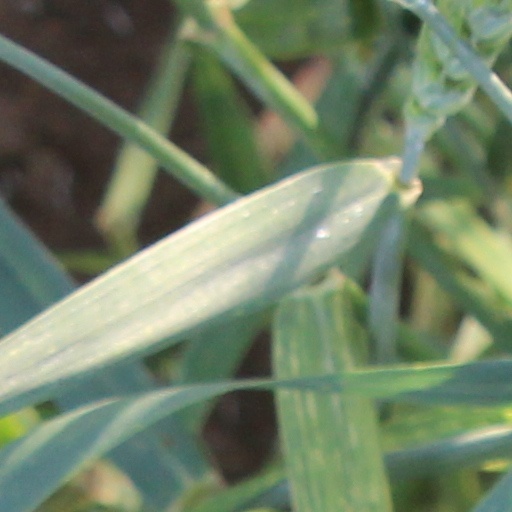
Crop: wheat